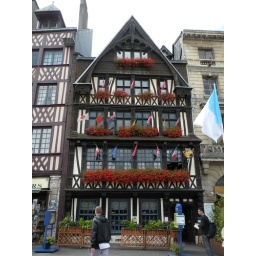
Crazy cute building in Rouen.